Alf Tupper

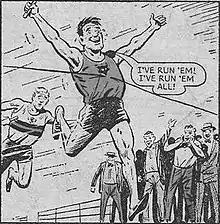
Alf Tupper

Alf Tupper is the protagonist of a British comic strip, "The Tough of the Track" (or "Alf Tupper: The Tough of the Track"), created by Bill Blaine (probably a pseudonym for William Blaine, head of DC Thomson comics), written by Gilbert Lawford Dalton. He is a working class, "hard as nails" runner, whose adventures appeared in "The Rover" from 1949 and then "The Victor" British boys' comics from D. C. Thomson & Co. Ltd. (Some of the comic strips in The Victor were visualisations of the stories that had appeared in The Rover.) His adventures appeared over almost a 40-year period, until 1992. Many artists have written and drawn his stories, including Pete Sutherland, during his run in "The Victor".